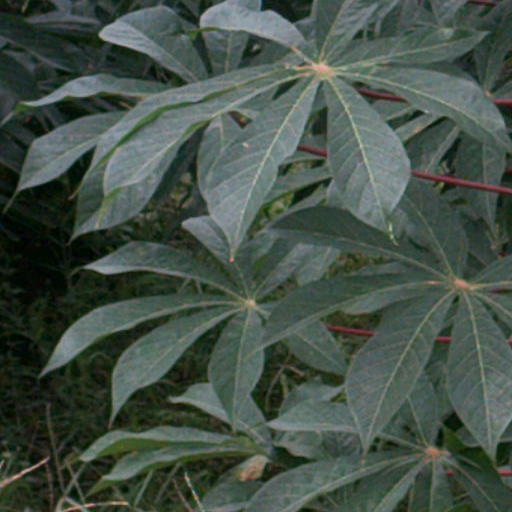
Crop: cassava